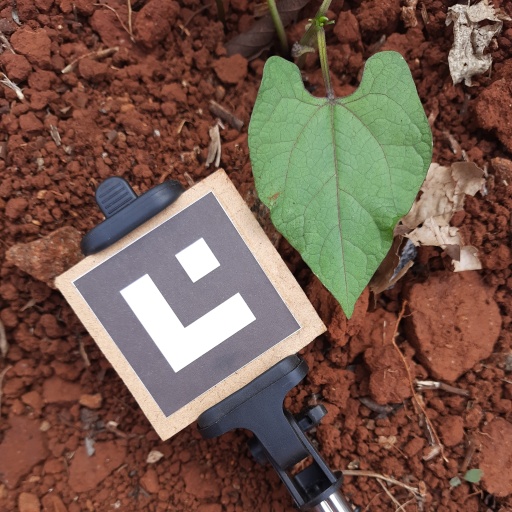
Observations: wavy surface, no eating holes, with soild dust, under shade